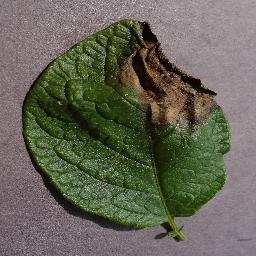
Label: Potato___Late_blight